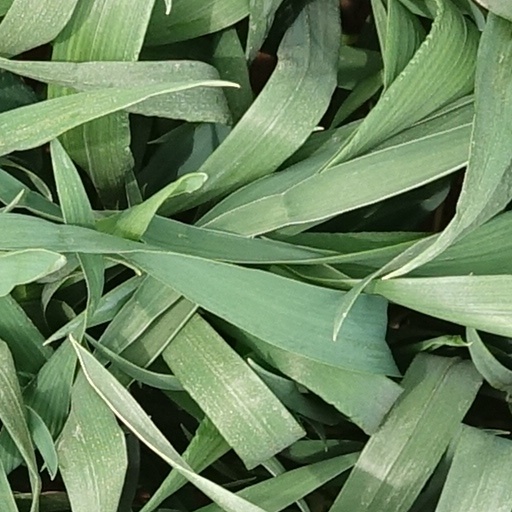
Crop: wheat